Iryna Shuvalova

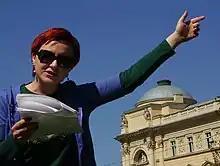
Iryna Shuvalova reads her poetry near Lviv National University during the Woman 3000 project tour (March 2010)

Shuvalova debuted in 2011 with her poetry book "Ran". Her fourth book, the bilingual publication "Pray to the Empty Wells" was strongly influenced by Ukrainian folk culture and nature. Her poems have appeared in various anthologies and have been translated into nine languages. In 2019, she was a coeditor of "120 pages of "Sodom"": the first anthology of queer literature published in Ukraine.